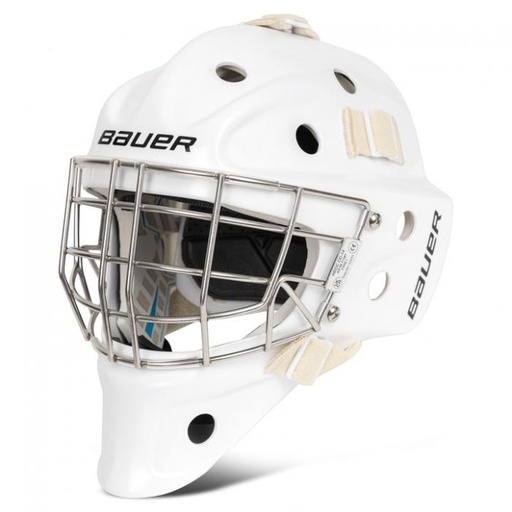
Bauer 940 주니어 골리 마스크
소개 및 새로운 기능 2025년 새롭게 디자인된 바우어 940 골리 마스크가 출시되었습니다. 이 마스크는 다양한 사양을 갖추고 있어 골키퍼에게 견고하고 안정적인 옵션입니다. 전체 유리 섬유 쉘, 이중 레이어 컴포트 폼 라이너, 그리고 골키퍼를 안전하게 보호해 주는 깊은 핏 컵이 특징입니다. 외피 940 골리 마스크는 골키퍼를 충격으로부터 보호하고 머리를 안전하게 감싸도록 설계된 내구성 있는 외부 소재인 유리섬유로 제작된 풀 쉘을 사용합니다. 유리섬유 구조는 마스크가 충격을 흡수하고 머리에 가해지는 힘을 분산시켜 줍니다. 정기선 940 골리 마스크는 이중 레이어 컴포트 폼과 IX 폼 크라운으로 구성되어 있습니다. 이중 레이어 컴포트 폼은 마스크 전체에 분산되어 주요 부위를 보호하고 편안함을 제공하며, IX 폼 크라운은 골리를 보호하는 추가적인 지지력을 제공합니다. 프레임 이 마스크는 더 많은 골리의 시야에 맞도록 강화된 새로운 그래픽 뷰 와이어를 사용하여 이전 프로필 마스크에 비해 얼음 위에서 더 나은 시야를 제공합니다. 턱컵 940 골리 마스크는 신축성 있는 스판덱스 하네스가 달린 깊은 핏 컵으로 턱을 보호하고 덮어줍니다. 이 디자인은 턱이 컵에 편안하게 닿아 제자리에 고정되고, 착용자가 받을 수 있는 충격으로부터 보호해 줍니다. 스웨트밴드 940 골리 마스크의 땀받이는 바우어의 Thermocore Zero 소재로 제작되어 땀을 빠르게 흡수하고, 경기 내내 골키퍼를 건조하고 시원하게 유지하도록 설계되었습니다. 인증 CSA 스트레이트 바 케이지를 탑재한 940은 HECC와 CSA 인증을 모두 획득했습니다. 이 마스크는 현재 구성으로 캐나다와 미국 모두에서 플레이하기에 적합합니다. 사이즈 및 색상 Bauer 940 어린이용 골리 마스크는 흰색과 단일 사이즈로 제공됩니다. 708
Brand: Bauer
Category: Sporting Goods > Athletics > Figure Skating & Hockey > Hockey Protective Gear > Hockey Goalie Equipment Sets